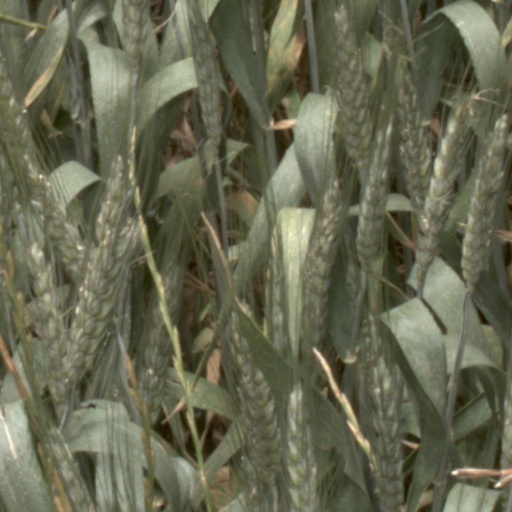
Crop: wheat